Giorgio Pantano

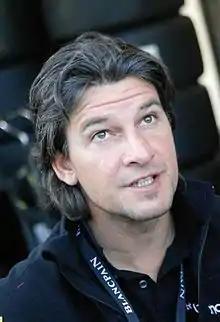
Pantano in 2014 at Brands Hatch

Giorgio Pantano (born 4 February 1979) is an Italian former professional racing driver who drove for the Jordan Formula One team for much of the 2004 season before being replaced by Timo Glock. He also raced in Formula 3000. He retired from racing at the end of 2014.